Ras malai

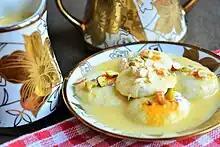

Ras malai, also known as rasamalei, or roshmalai, is a dessert that originated in the Bengal region of Indian subcontinent. The dessert is called "roshmalai" in Bengali, "ras malai" in Hindi, and "rasa malei" in Odia. It is popular in India, Bangladesh and Pakistan.